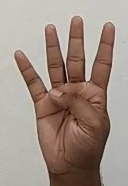
ASL sign: 4